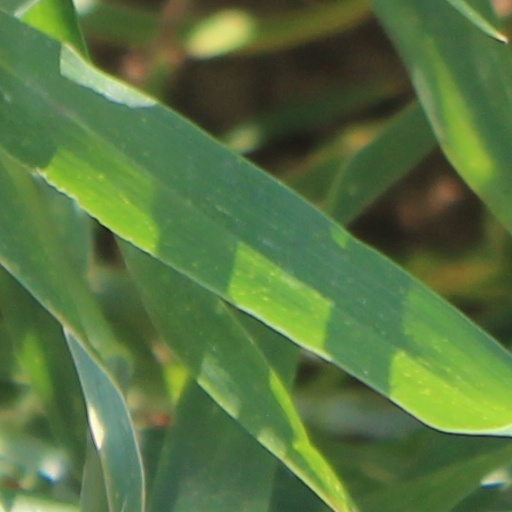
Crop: wheat